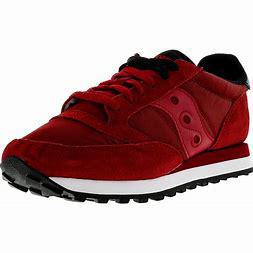
Brand: Saucony
Model: Jazz Original